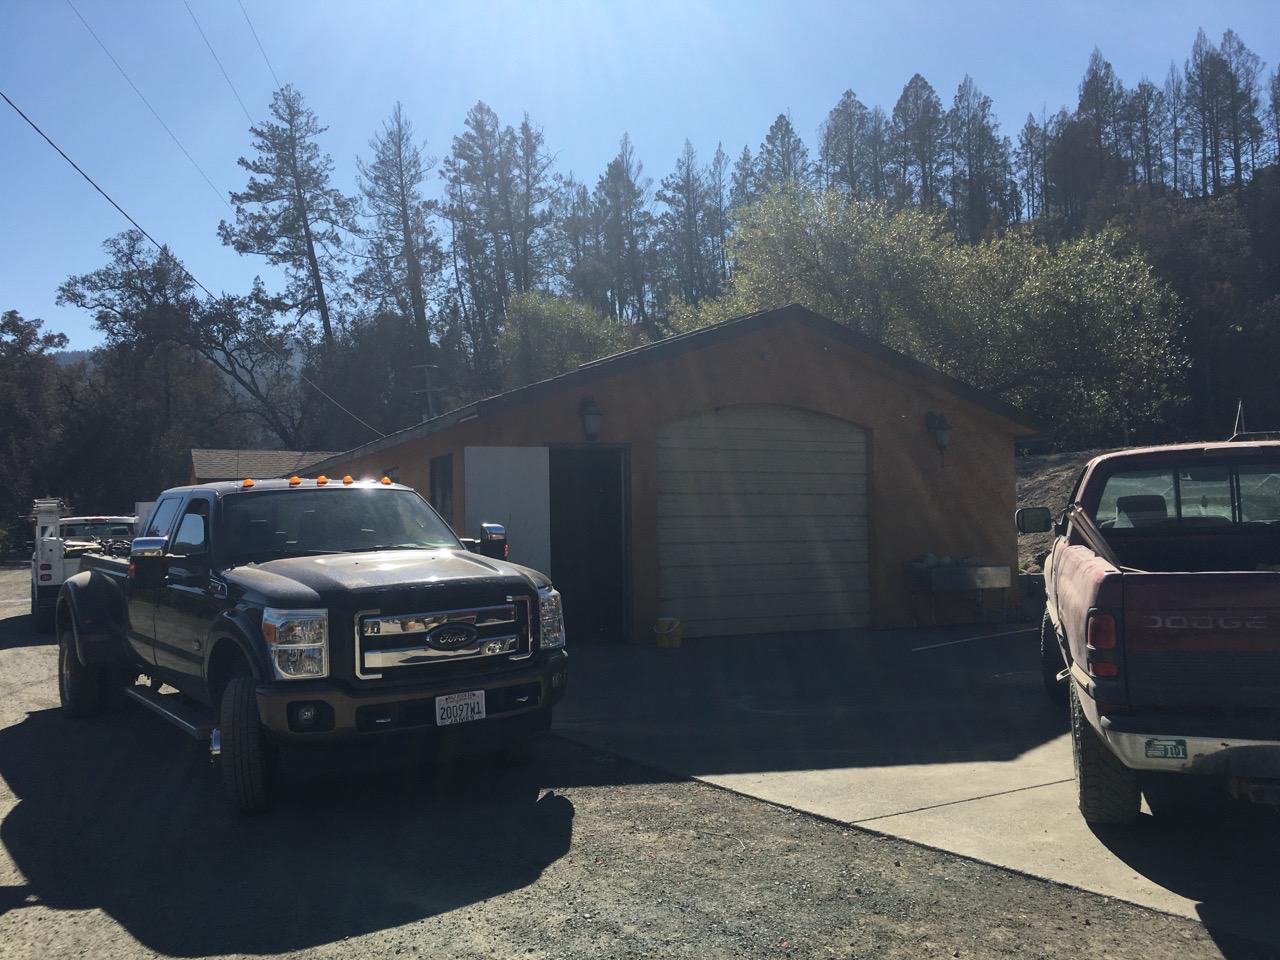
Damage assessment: no_damage